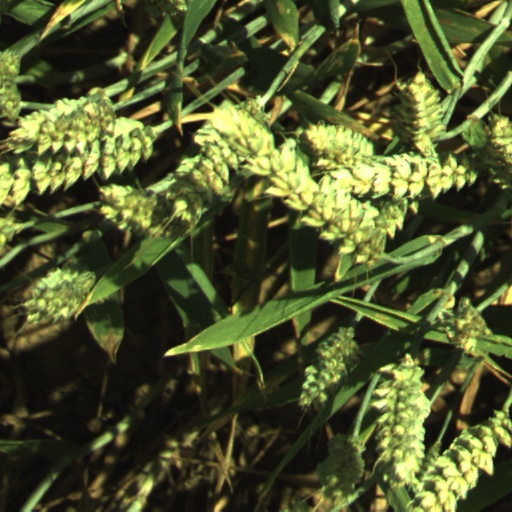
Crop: wheat